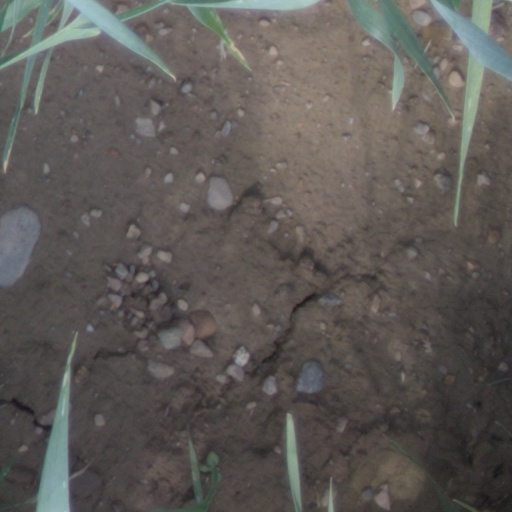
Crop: wheat